Sixth nerve palsy

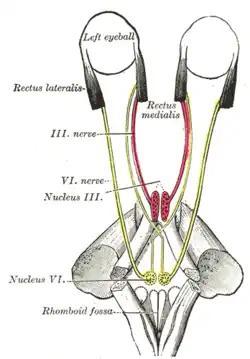
Figure showing the mode of innervation of the Recti medialis and lateralis of the eye.

Sixth nerve palsy, or abducens nerve palsy, is a disorder associated with dysfunction of cranial nerve VI (the abducens nerve), which is responsible for causing contraction of the lateral rectus muscle to abduct (i.e., turn out) the eye. The inability of an eye to turn outward, results in a convergent strabismus or esotropia of which the primary symptom is diplopia (commonly known as double vision) in which the two images appear side-by-side. Thus, the diplopia is horizontal and worse in the distance. Diplopia is also increased on looking to the affected side and is partly caused by overaction of the medial rectus on the unaffected side as it tries to provide the extra innervation to the affected lateral rectus. These two muscles are synergists or "yoke muscles" as both attempt to move the eye over to the left or right. The condition is commonly unilateral but can also occur bilaterally.